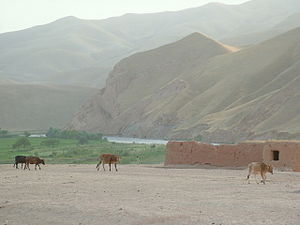
Kunduz
Kunduz er en by i det nordlige Afghanistan, med 268.893 indbyggere. Byen er hovedstad i en provins af samme navn, der ligger op til grænsen til nabolandet Tadsjikistan.